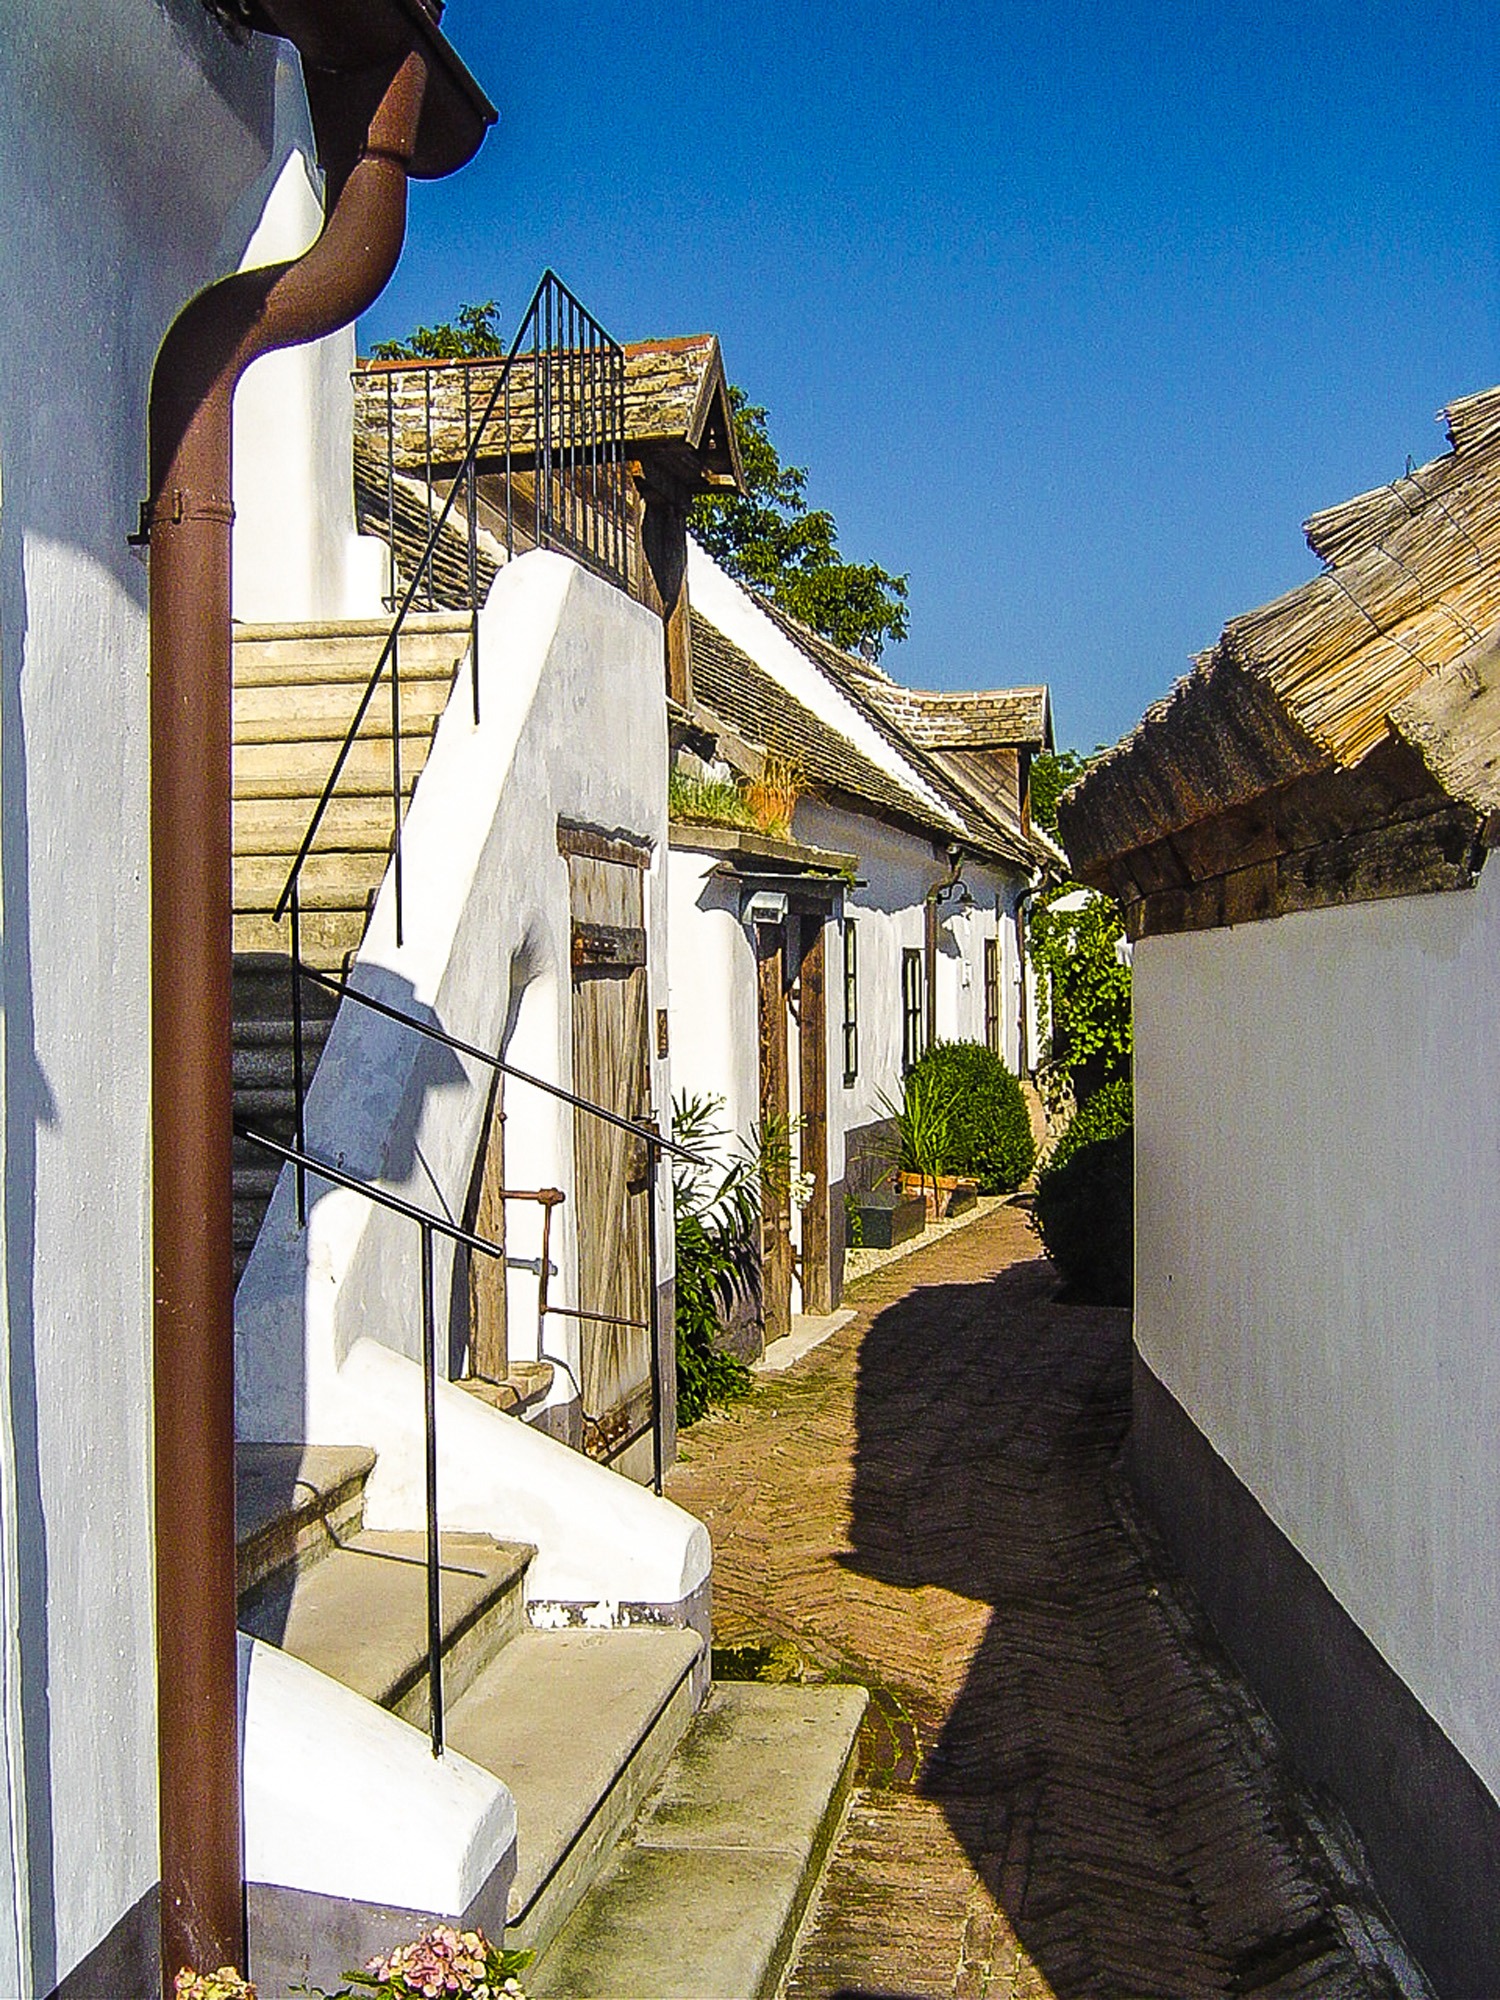
sky, wood, villa, house, roof, home, summer, cottage, holiday, property, blue, white house, holidays, summertime, estate, summer time, white houses, residential area, outdoor structure